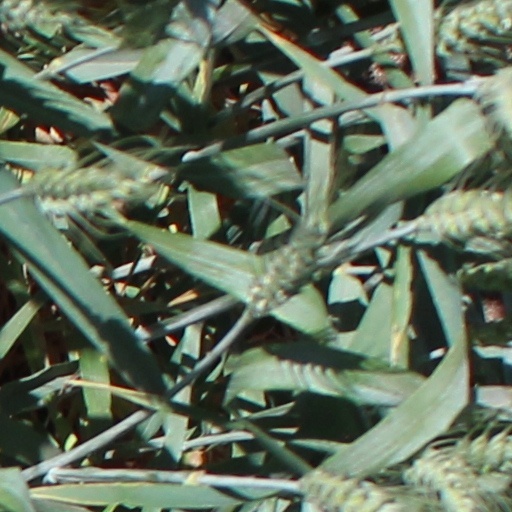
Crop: wheat